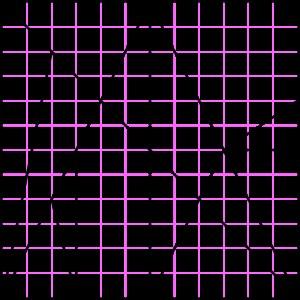
Le palimpseste d'Archimède est une des plus anciennes copies d'un ouvrage écrit par le mathématicien, physicien et ingénieur grec Archimède de Syracuse. Un palimpseste est un manuscrit écrit sur un parchemin usagé, dont les caractères ont été effacés afin de pouvoir réutiliser le parchemin, qui était rare et coûtait cher à l'époque. Le texte originel d'Archimède, recopié au Xᵉ siècle, a ainsi été gratté par un copiste qui a réécrit par-dessus un livre liturgique grec, dans la seconde moitié du XIIᵉ siècle ou dans la première moitié du XIIIᵉ siècle.
Le Loculus d'Archimède est l'un des plus vieux puzzles connus, attribué à Archimède; il est également appelé stomachion. Après la découverte par l'orientaliste Heinrich Suter d'une trace dans un manuscrit arabe et la publication d'une traduction allemande en 1899, on retrouve le texte dans le palimpseste d'Archimède.